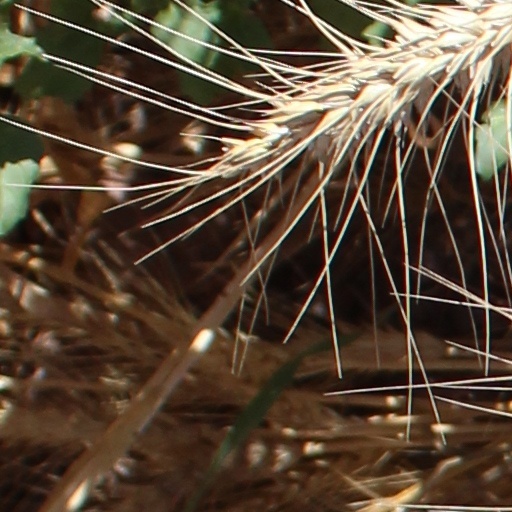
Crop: wheat